Watchman Nee

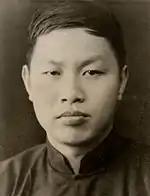
Watchman Nee

Watchman Nee, Ni Tuosheng, or Nee T'o-sheng (November 4, 1903 – May 30, 1972), was a Chinese church leader and Christian teacher who worked in China during the 20th century. His evangelism was influenced by the Plymouth Brethren.